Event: Nepal Earthquake
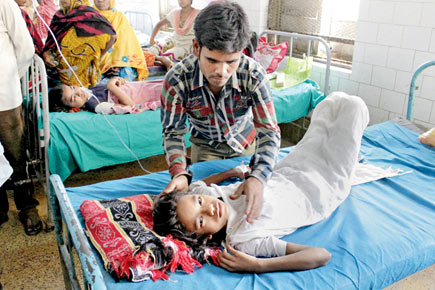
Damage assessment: no_damage